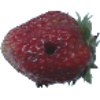
Label: strawberry_wedge